Primăverii

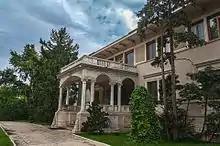
Primăverii Palace

Primăverii has remained an exclusive district since those days. Many historic villas and mansions are now repurposed as embassies, corporate centers, and museums. Some of these are: